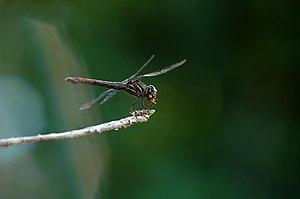
Photo prise au mois de février.
Les odonates sont un ordre d'insectes à corps allongé, dotés de deux paires d'ailes membraneuses généralement transparentes, et dont les yeux composés et généralement volumineux leur permettent de chasser efficacement leurs proies. Ils sont aquatiques à l'état larvaire et terrestres à l'état adulte. Ce sont des prédateurs, que l'on peut rencontrer occasionnellement dans tout type de milieu naturel, mais qui se retrouvent plus fréquemment aux abords des zones d'eau douce à saumâtre, stagnante à courante, dont ils ont besoin pour se reproduire.